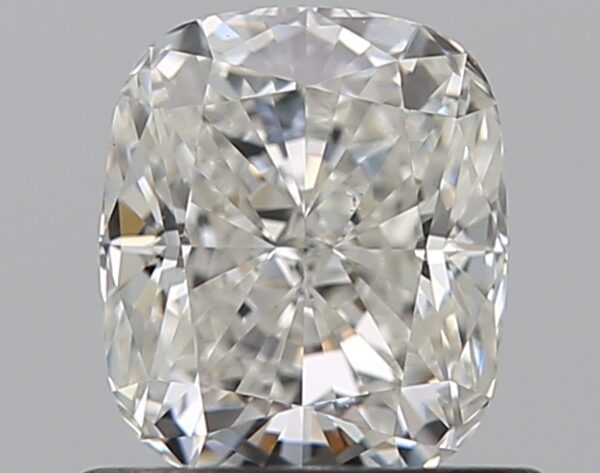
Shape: cushion
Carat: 0.7
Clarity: VS1
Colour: G
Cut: EX
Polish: EX
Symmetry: EX
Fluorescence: F
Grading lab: GIA
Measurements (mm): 5.53 x 4.69 x 3.27